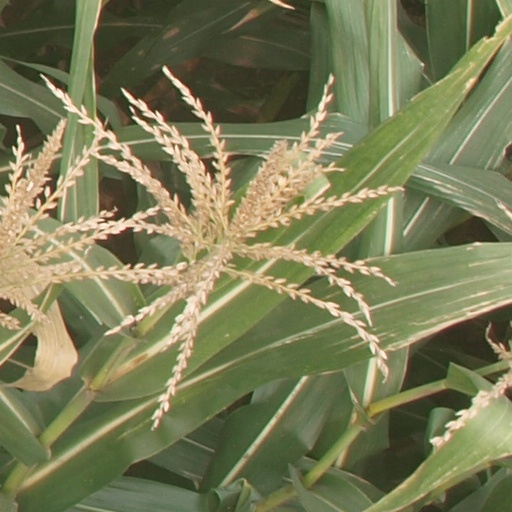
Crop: maize; corn